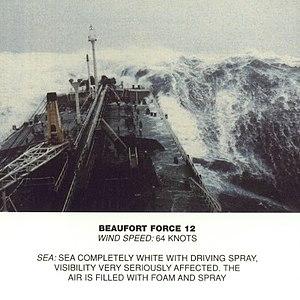
L'échelle de Beaufort est une échelle de mesure empirique, comportant 13 degrés, de la vitesse moyenne du vent sur une durée de dix minutes utilisée dans les milieux maritimes. Initialement, le degré Beaufort correspond à un état de la mer associé à une « fourchette » de la vitesse moyenne du vent. Même si, de nos jours, cette vitesse peut être mesurée avec une bonne précision à l'aide d'un anémomètre, il reste commode, en mer, d'estimer cette vitesse par la seule observation des effets du vent sur la surface de la mer.